Ancestral houses of the Philippines

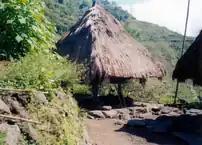
The traditional houses in Ifugao and serves as their Ancestral house

Partial list of ancestral houses declared as Heritage Houses by the NHCP, some with declaration dates, grouped according to the regions in the country. many are of Bahay Na Bato architecture.